Method (2017 film)

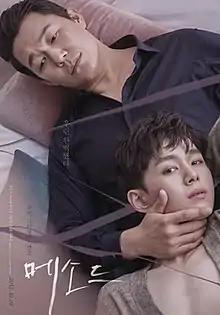
Theatrical poster

Method is a 2017 South Korean drama film directed by Bang Eun-jin. The film stars Park Sung-woong, Oh Seung-hoon and Yoon Seung-ah.